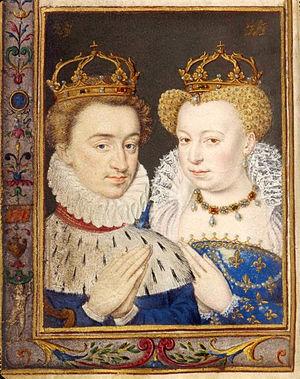
Marguerite de France ou Marguerite de Valois, surnommée Margot à partir du XIXᵉ siècle, est une princesse de la branche de Valois-Angoulême de la dynastie capétienne, née le 14 mai 1553 et morte le 27 mars 1615. Elle était fille du roi Henri II et de Catherine de Médicis et la sœur des rois François II, Charles IX et Henri III. Par son mariage avec le roi Henri de Navarre, elle devient reine de Navarre en 1572, puis reine de France en 1589 lorsque son époux accède au trône de France sous le titre de Henri IV. Sur la demande de ce dernier et avec l'accord du Pape, elle se démarie en 1599.
Le 18 août, ou 18 aout, est le 230ᵉ jour de l’année du calendrier grégorien ; le 231ᵉ, en cas d’année bissextile. Il reste 135 jours, avant la fin de l’année.